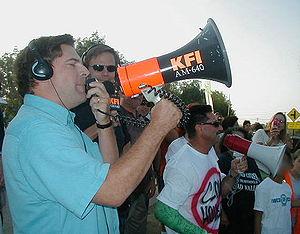
Un mégaphone est un outil servant à amplifier la voix, appareil portatif composé d'un pavillon, d'un micro et d'une poignée, ce dispositif fonctionne à pile. Il existe de nombreux modèles, la version de base est monobloc mais certains modèles sont munis d'un câble entre le bloc émetteur et le micro.